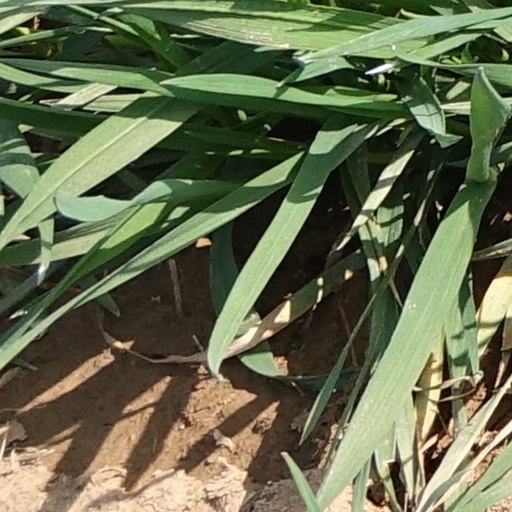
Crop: wheat